John Tsang

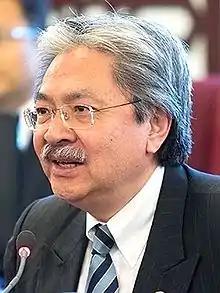
Tsang in 2016

To distance himself from Chief Executive Leung Chun-ying, who took a hardline stance against localism in Hong Kong, Tsang expressed his affection for local culture, especially by showing his support for the Hong Kong national football team against China during the World Cup football qualifiers. He also wrote in his blog that localism could become a "strong and constructive force" that binds society together. His popularity rating had been over 60 out of 100 in 2015 and 2016, according to tracking polls by the University of Hong Kong public opinion programme, being the most popular principal official in the government.